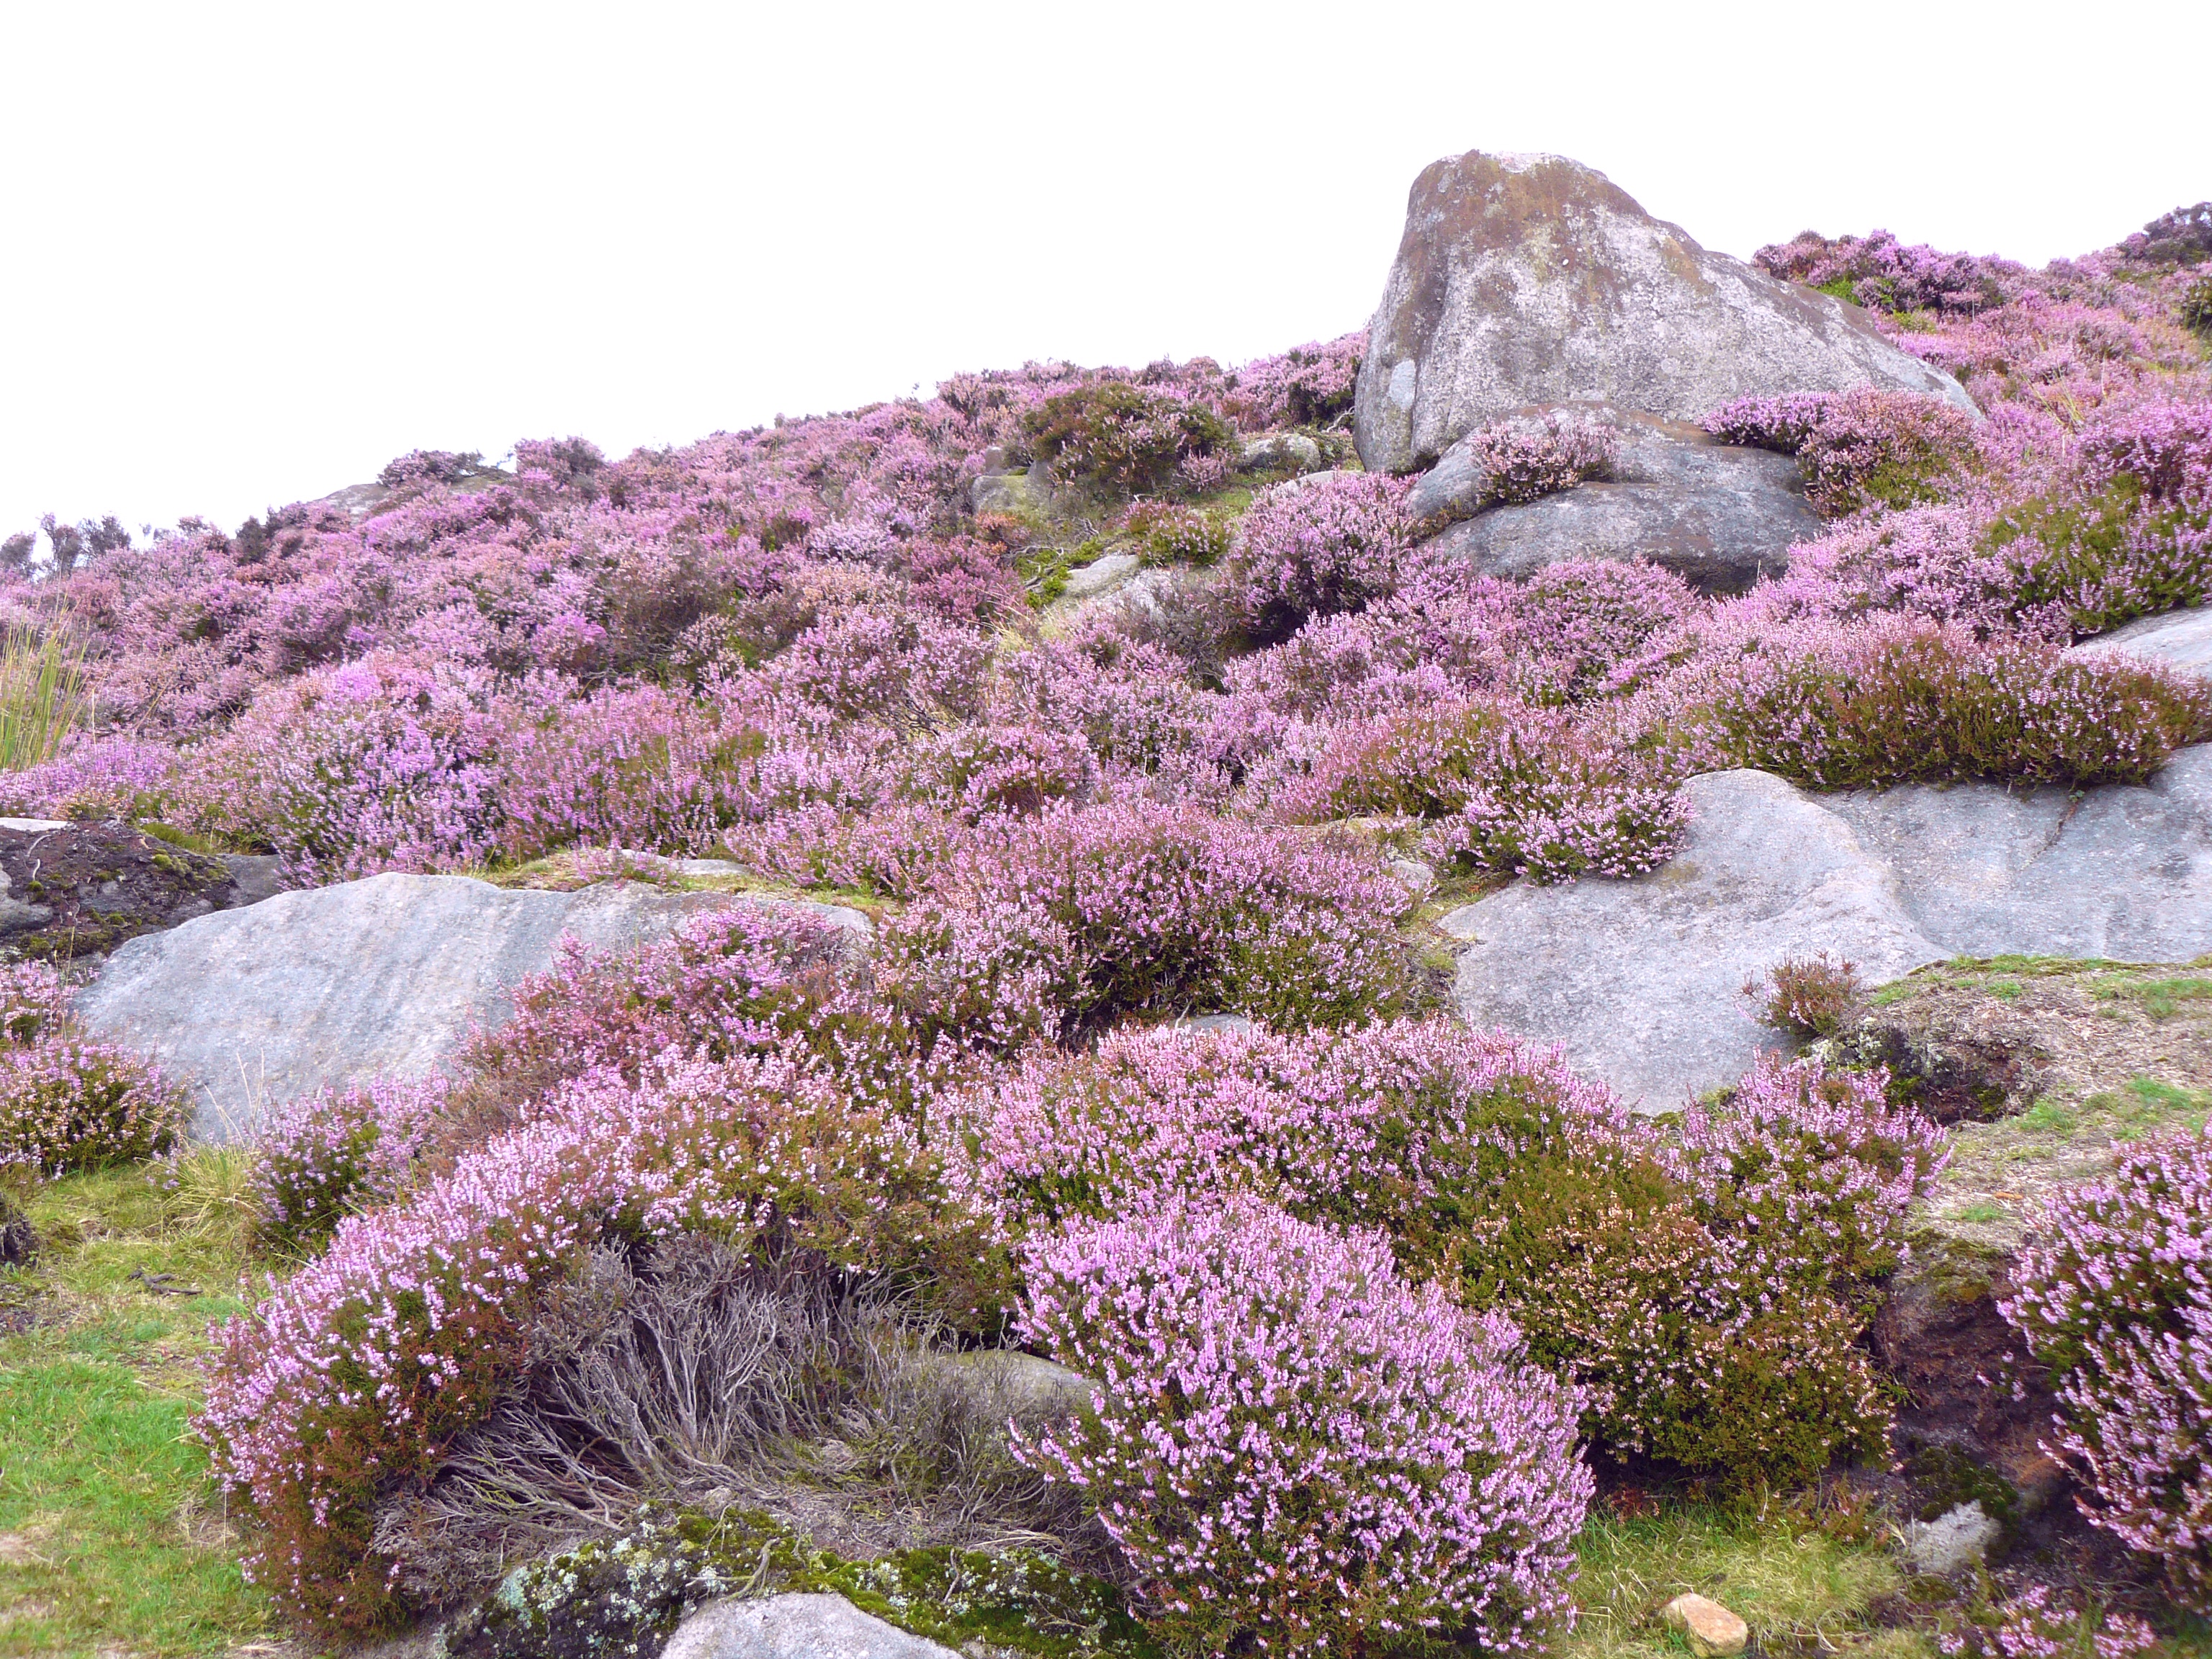
heather, countryside, england, vegetation, purple, flower, plant, lilac, rock, botany, lavender, spring, groundcover, tree, breckland thyme, shrub, plant community, chaparral, subshrub, wildflower, california lilac, outcrop, bedrock, buddleia, garden, boulder